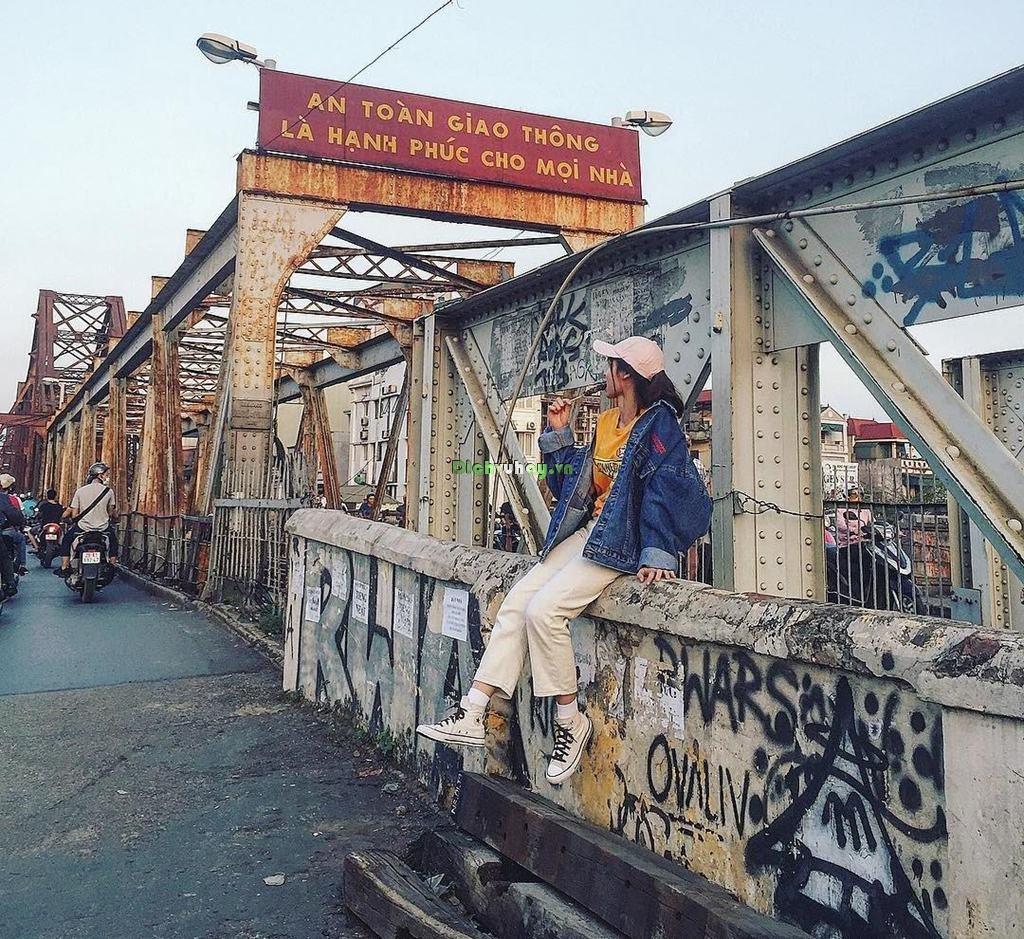
ở phía sau lưng của cô gái đội mũ hồng có sự xuất hiện của một cây cầu